Cretaceous–Paleogene extinction event

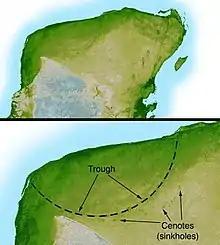
Radar topography reveals the -wide ring of the Chicxulub crater.

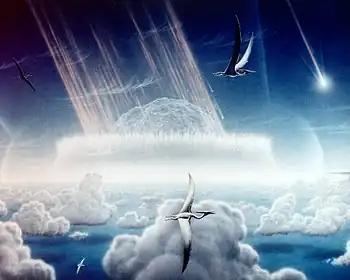
Artistic impression of the asteroid slamming into tropical, shallow seas of the sulfur-rich Yucatán Peninsula in what is today Southeast Mexico. The aftermath of this immense asteroid collision, which occurred approximately 66 million years ago, is believed to have caused the mass extinction of non-avian dinosaurs and many other species on Earth. The impact spewed hundreds of billions of tons of sulfur into the atmosphere, producing a worldwide blackout, and freezing temperatures which persisted for at least a decade.

Some critics of the impact theory have put forward that the impact precedes the mass extinction by about 300,000 years and thus was not its cause. However, in a 2013 paper, Paul Renne of the Berkeley Geochronology Center dated the impact at years ago, based on argon–argon dating. He further posits that the mass extinction occurred within 32,000 years of this date. The dating of hydrothermally altered structures around the crater is consistent with this timeline.